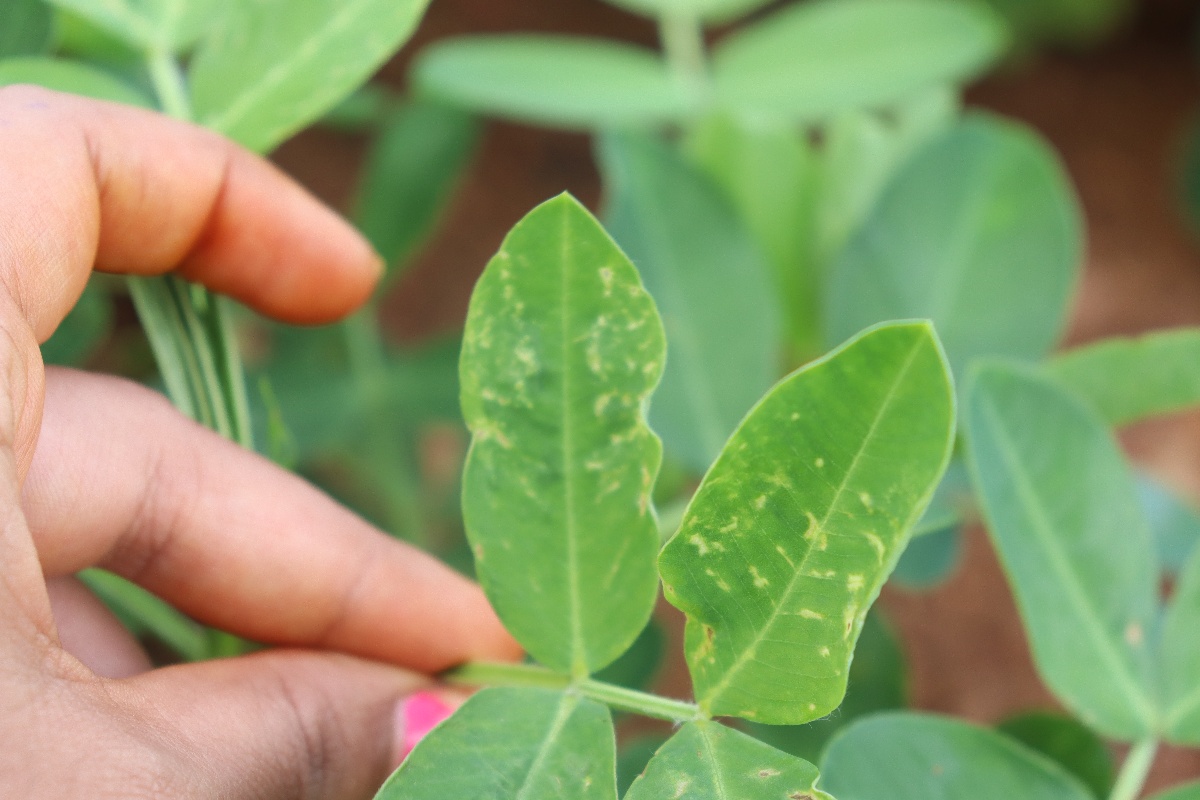
Label: healthy leaf